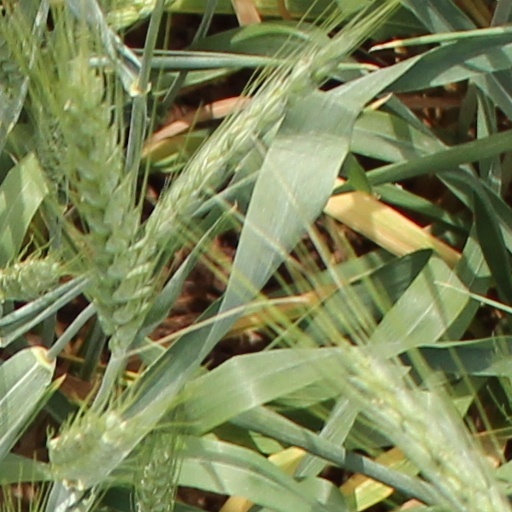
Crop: wheat